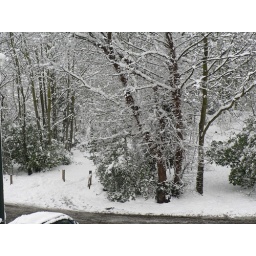
Barnes forest near train station